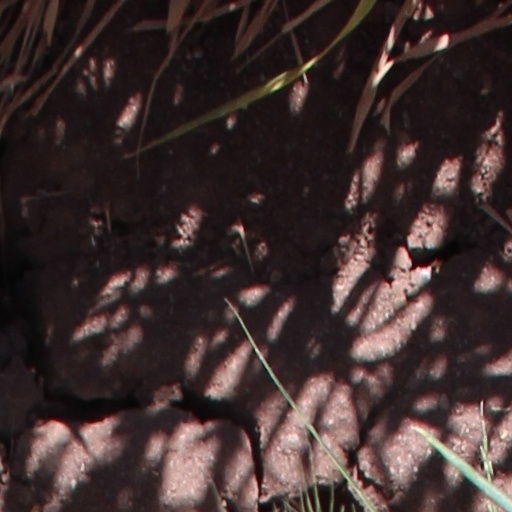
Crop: wheat